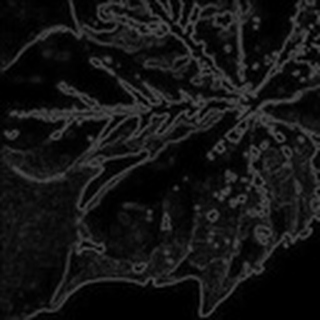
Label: cotton_bacterial_blight